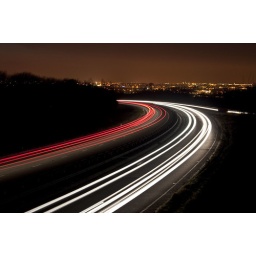
Taken earlier in the evening with a few more cars on the road